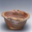
Label: bowl